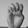
ASL letter: E